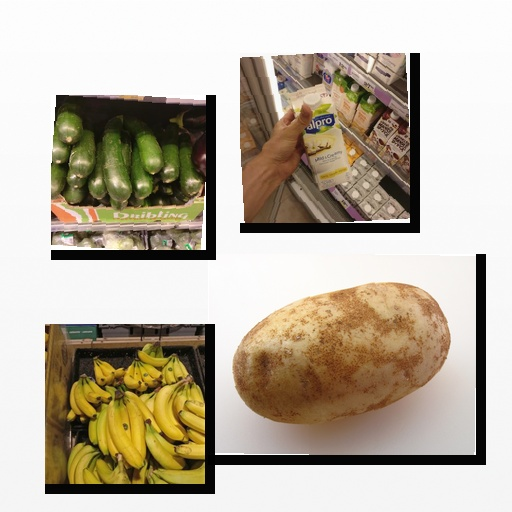
Food items: potato, zucchini, vanilla_soyghurt, banana